Joe Johnson (Australian footballer)

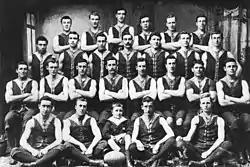
Fitzroy's 1904 Premiership Team: Johnson, left, second row from back

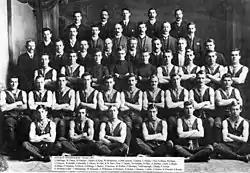
Fitzroy's 1905 Premiership Team: Johnson, second from left, front row

Johnson was recruited from Victorian Football Association (VFA) side Northcote and made his senior debut for Fitzroy against in the opening round of the 1904 VFL season. Initially playing as a half-back flanker, Johnson played in back-to-back premiership teams in 1904 and 1905.